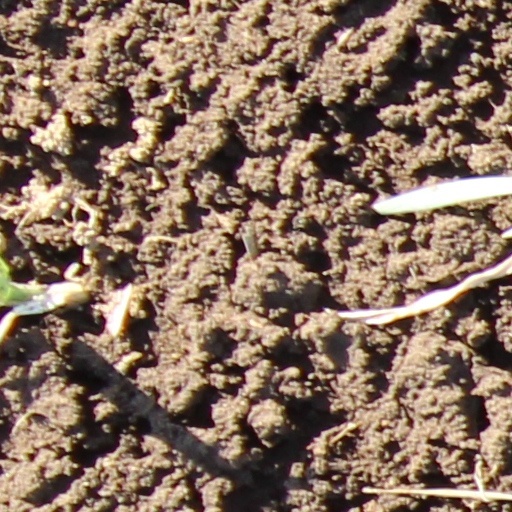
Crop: wheat